Rathna (film)

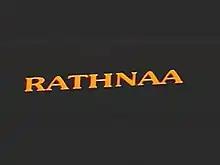
Title card

Rathna is a 1998 Indian Tamil-language action drama film written and directed by Ilanchezhiyan. The film stars Murali in a dual role, while Sangita, Revathi and Maheswari play other supporting roles. It was released on 7 May 1998.